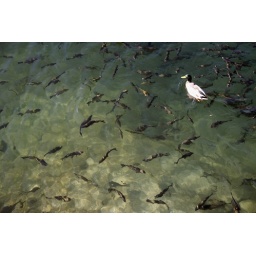
Fish gotta swim, birds too! A lone duck above a school of fish - everyone after bread crumbs!